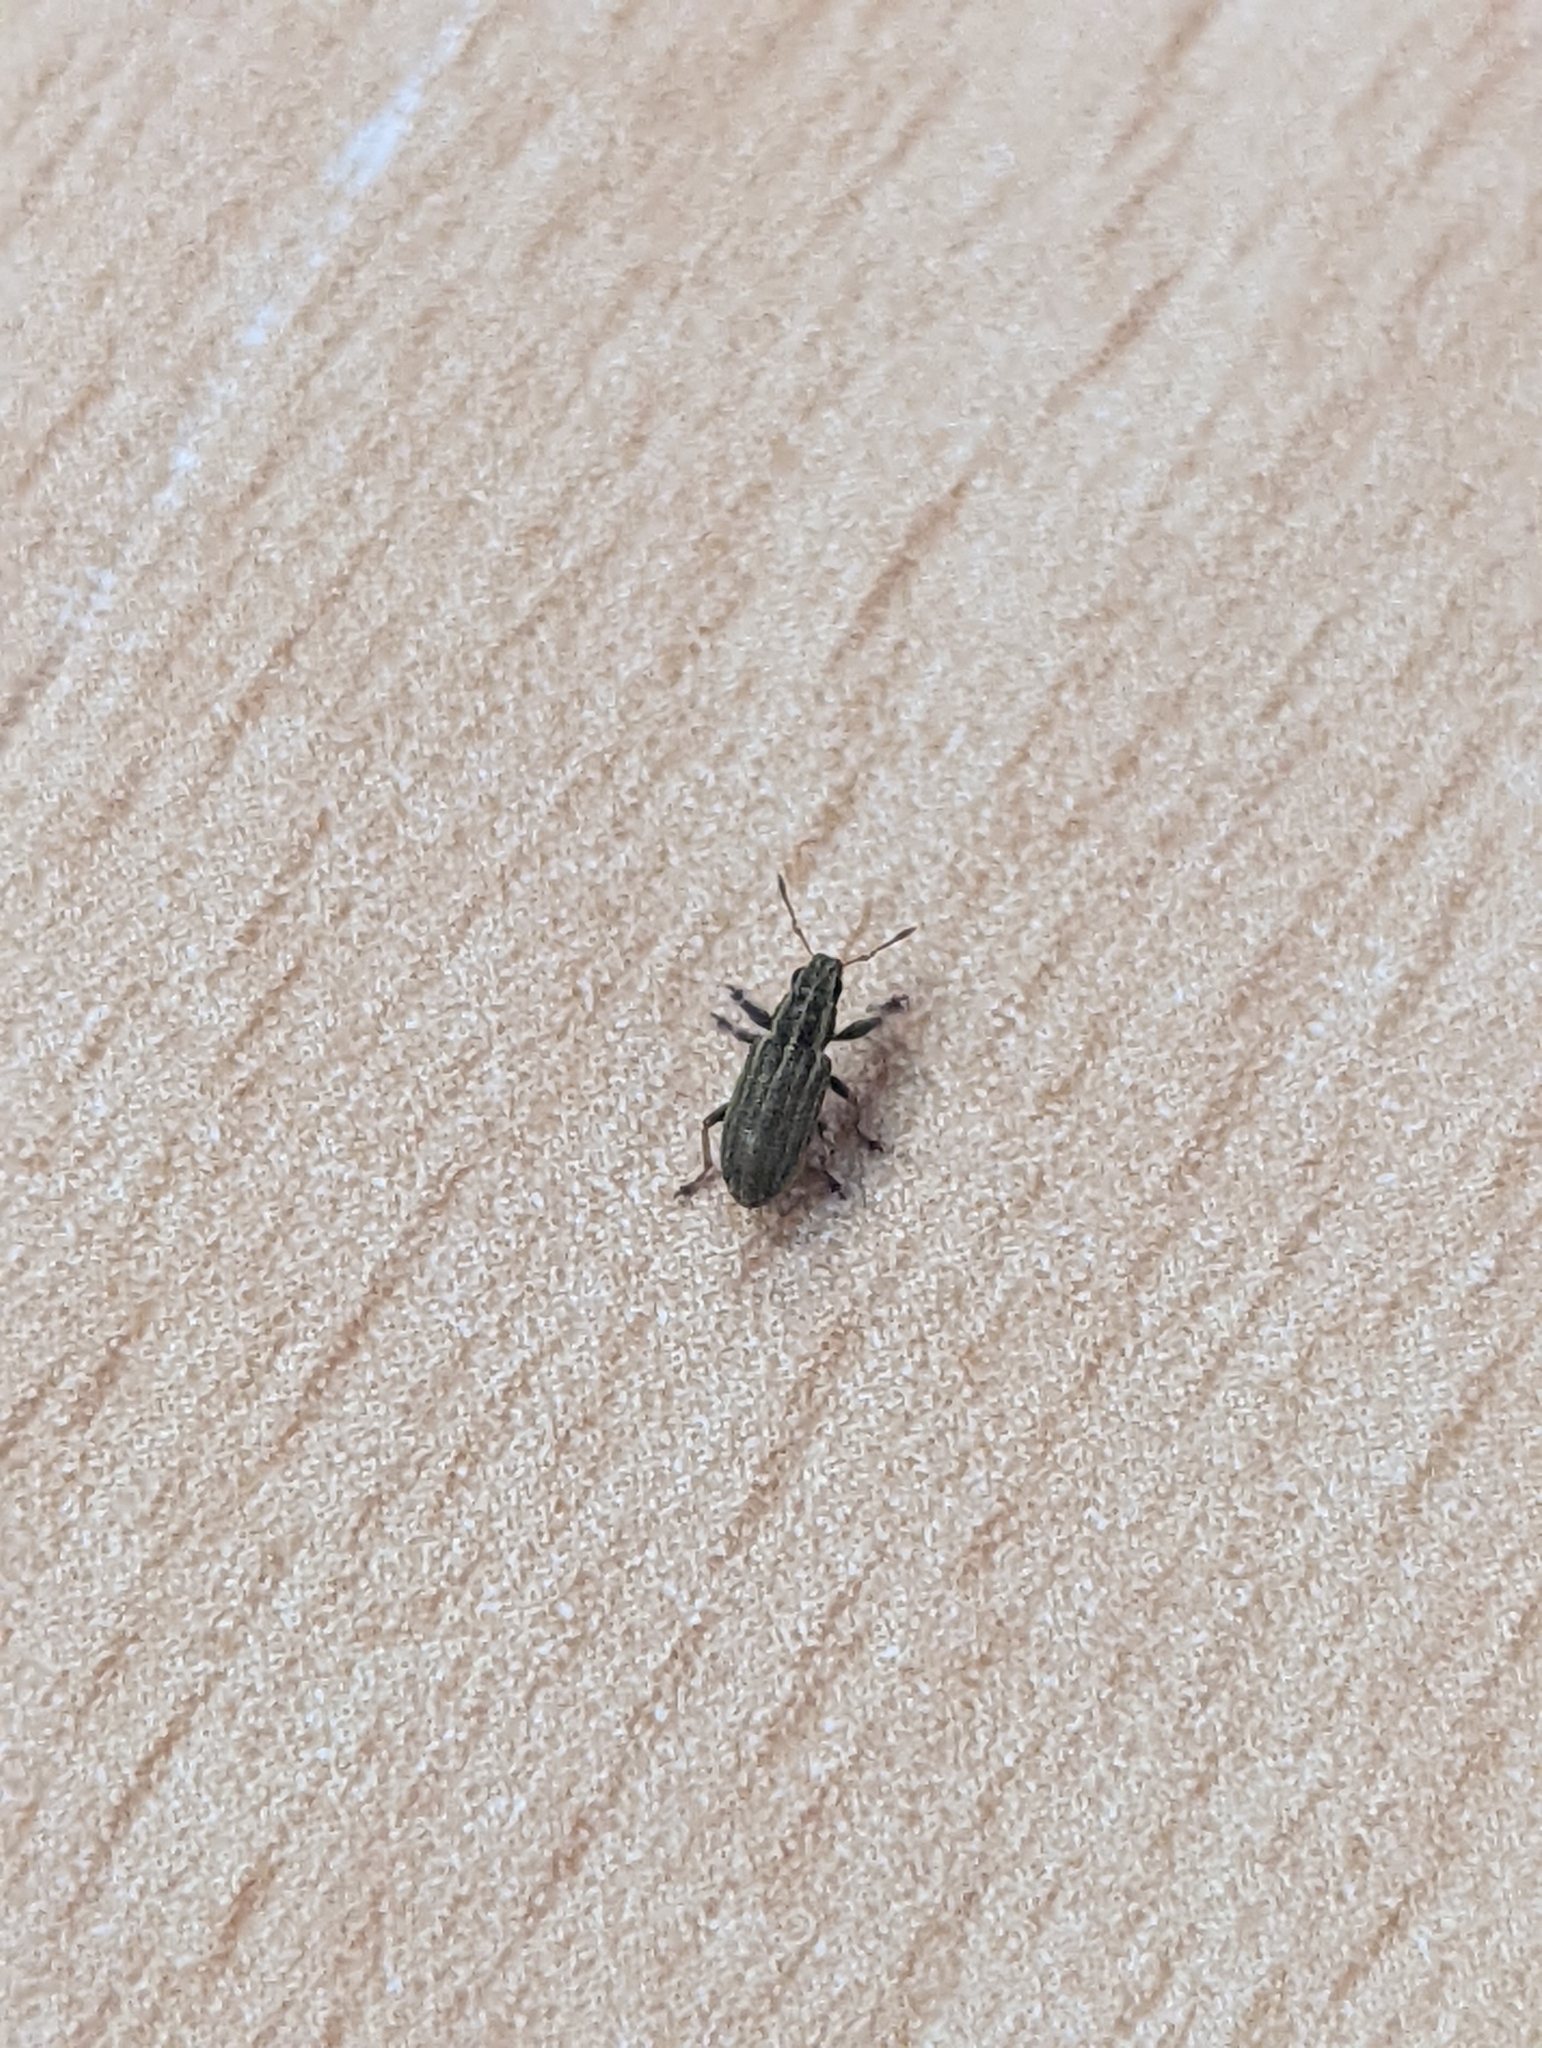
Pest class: pea_leaf_weevil